Dotnuva

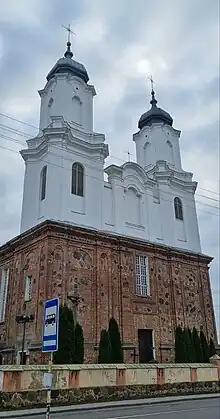
Church of Dotnuva

The first mention of the name Dotnuva was in 1372. The Dotnuva estate was known from the 16th century. In 1636, the first wooden church was built. The Polish-Lithuanian Brzostowski family, the owners of surrounding land and town, invited Bernardines from Vilnius and in 1701, a Bernardine monastery was established in the town. The monastery was begun in 1768 and the church in 1773–1810. This monastery also kept the primary school similar to the other Bernardine monasteries. The school was opened in 1796 and in beginning of the 19th century grew to the level of high school (gymnasium). But as the monks got involved in the 1831 Uprising against Russian rule, the school was closed in 1836.